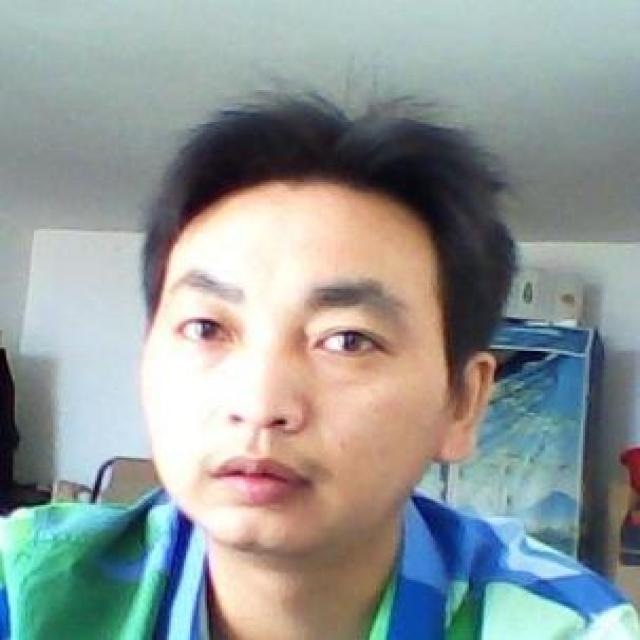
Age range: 21-44